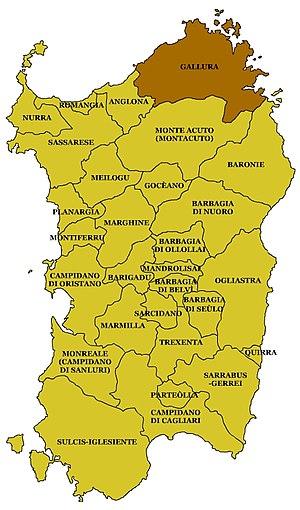
La Gallura est une région historique et géographique du nord-est de la Sardaigne, autour des villes d'Olbia et de Tempio Pausania, où l'on parle une variante du corse, le gallurese.